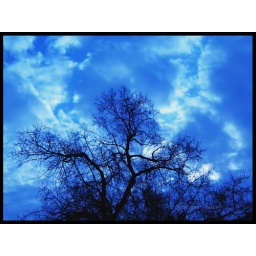
A tree in a dark blue sky